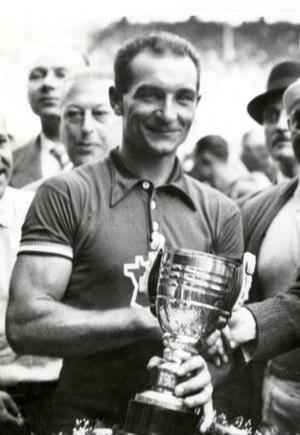
Manche-Océan est une course cycliste française disputée en Bretagne. Créé en 1938 sous le patronage de Paris-Soir, elle se disputait lors d'un contre-la-montre ouvert aux coureurs professionnels jusqu'en 1964. Seize éditions ont été disputées durant cette période, dont six ont été remportées par Joseph Morvan. Manche-Océan réapparaît en 1983 sous la forme d'une course en ligne. Elle a lieu annuellement depuis cette date et est disputée par des coureurs amateurs.
Gino Bartali, né le 18 juillet 1914 à Ponte a Ema, près de Florence, et mort le 5 mai 2000 dans la même ville, est un coureur cycliste italien. Professionnel de 1935 à 1954, il est considéré comme l'un des meilleurs coureurs de tous les temps.
Henri Fernand Lapébie dit Roger Lapébie, né le 16 janvier 1911 à Bayonne et mort le 12 octobre 1996 à Pessac, est un coureur cycliste français.
Guy Lapébie, né le 28 novembre 1916 à Saint-Geours-de-Maremne dans le département des Landes et mort le 8 mars 2010 à Bagnères-de-Luchon, est un coureur cycliste français. Champion olympique de la course en ligne par équipes et de la poursuite par équipes en Jeux olympiques de 1936, également médaillé d'argent en individuel, il devient professionnel en 1937. Il est notamment monté sur le podium du Tour de France en 1948, à la 3ᵉ place, et compte deux victoires d'étapes lors de ses trois participations à l'épreuve. Également spécialiste de la piste, il compte plusieurs victoires sur les courses de six jours, dont deux succès sur les Six Jours de Paris.